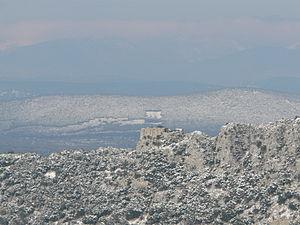
Château de la Roquette vu du château de Montferrand. This building is inscrit au titre des Monuments Historiques. It is indexed in the Base Mérimée, a database of architectural heritage maintained by the French Ministry of Culture,
Rouet est une commune française située dans le département de l'Hérault en région Occitanie. Ses habitants sont appelés les Rouétains.
Cet article recense une partie des monuments historiques de l'Hérault, en France.
Le château de la Roquette, aussi connu aujourd'hui sous le nom de château de Viviourès, est un château situé en France sur le territoire de la commune de Rouet au nord de Montpellier dans le département de l'Hérault.